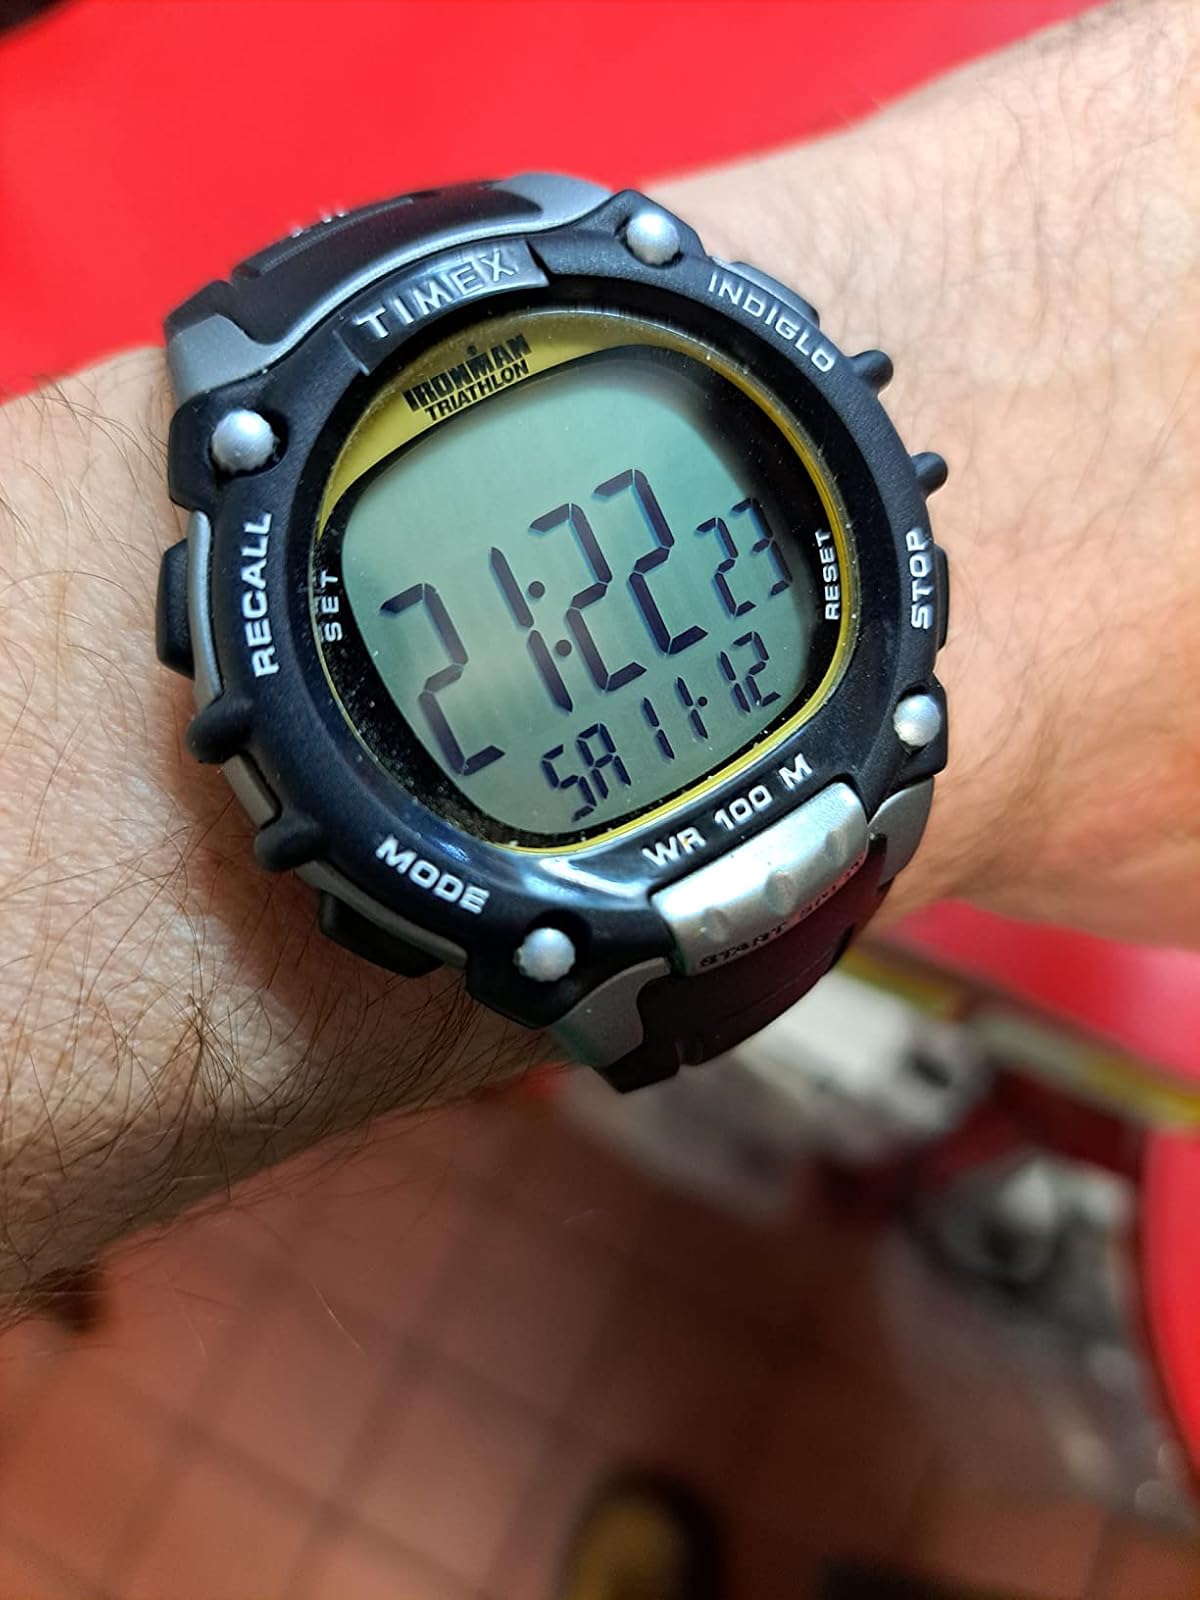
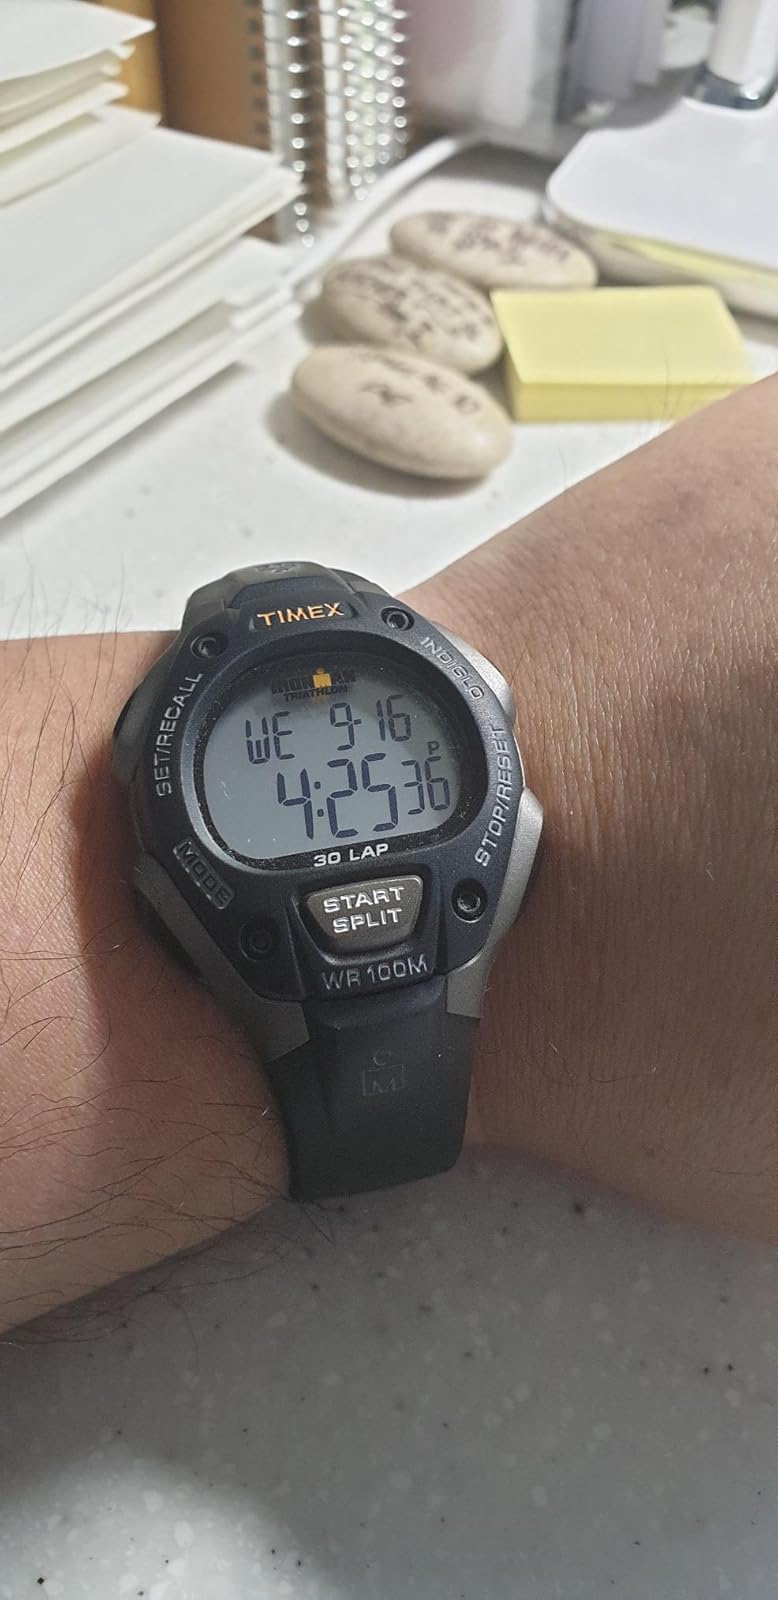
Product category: accessories_watch
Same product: no